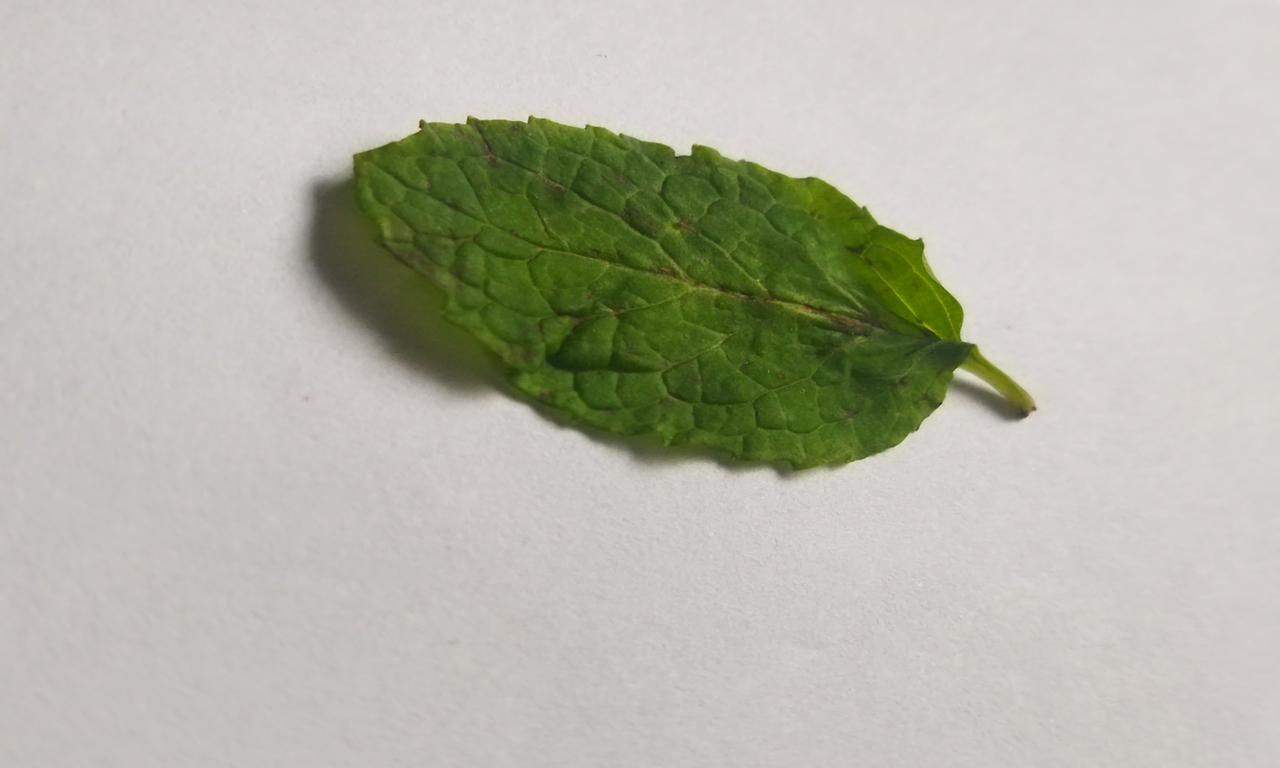
Label: Fresh